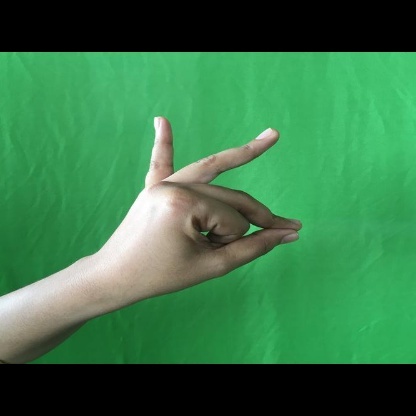
Mudra: Bramaram